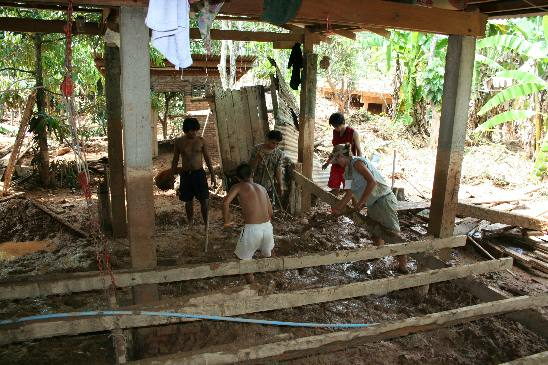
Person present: Yes